Greer Garson

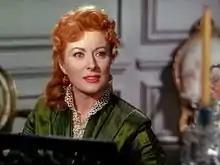
Garson in "That Forsyte Woman" (1949)

In "Random Harvest" she co-starred with Ronald Colman. The drama received seven Academy Award nominations, including Best Actor for Colman and Best Picture. The American Film Institute ranked it #36 on its list of 100 Greatest Love Stories of All Time, and it was one of Garson's favorite films.